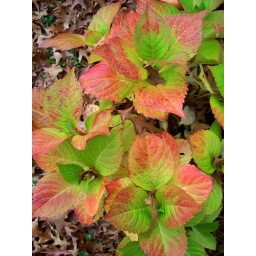
Red orange green leaves of the pink hydrangea in autumn